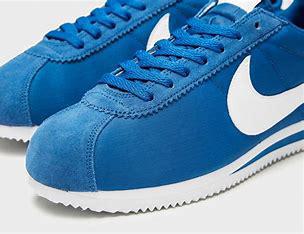
Brand: Nike
Model: Cortez